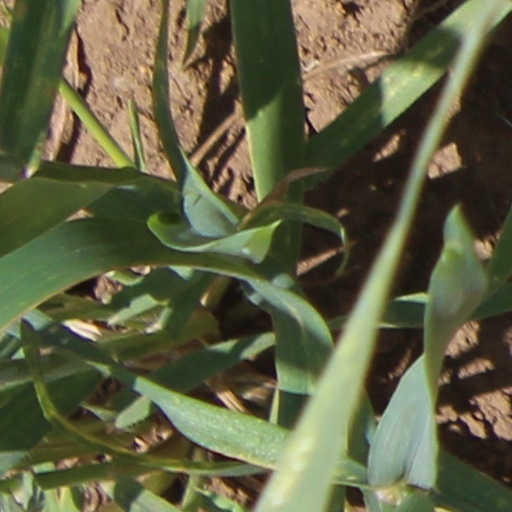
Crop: wheat